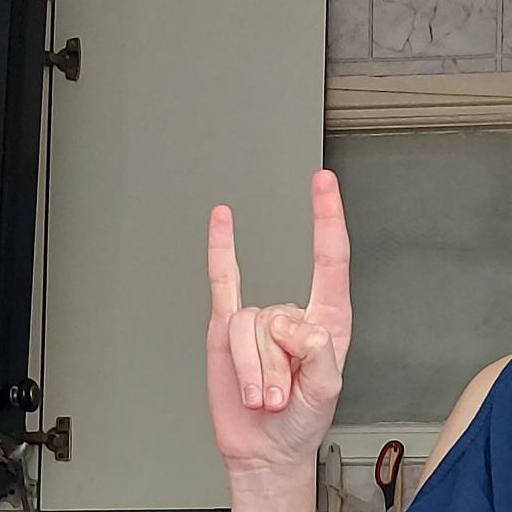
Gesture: rock